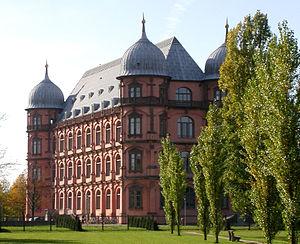
Karlsruhe, en français Carlsruhe, est une ville d'Allemagne, située dans le Land de Bade-Wurtemberg. Elle est le siège du Tribunal constitutionnel fédéral et de la Cour fédérale de justice. Au 31 décembre 2015, la ville comptait 307 755 habitants, ce qui en fait la deuxième ville du Bade-Wurtemberg après Stuttgart et avant Mannheim.